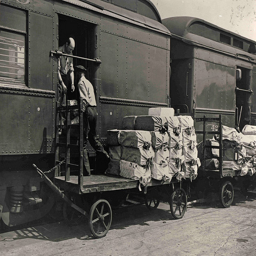
A man standing on a cat filled with supplies.
The train cars are being loaded with bags of goods.
A man handing packages to a man on a train.
a person stepping into the cab of a black train next to a cart filled with cloth wrapped packages.
Two men are loading cargo onto a freight train.